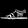
Label: Sandal